Kent State University

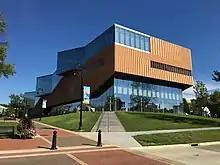
College of Architecture and Environmental Design

The School Psychology Program (SPSY) is accredited by APA and NASP. The program's graduates comprise about 18% of all SPSY professionals in Ohio. Kent is the only institution in Ohio to offer a degree in Library and Information Science, Kent is ranked 20th by "U.S. News & World Report". Kent State has a complete undergraduate, master's, and doctoral sequence in translation and the only dual master's degree program in the nation.